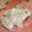
Label: frog